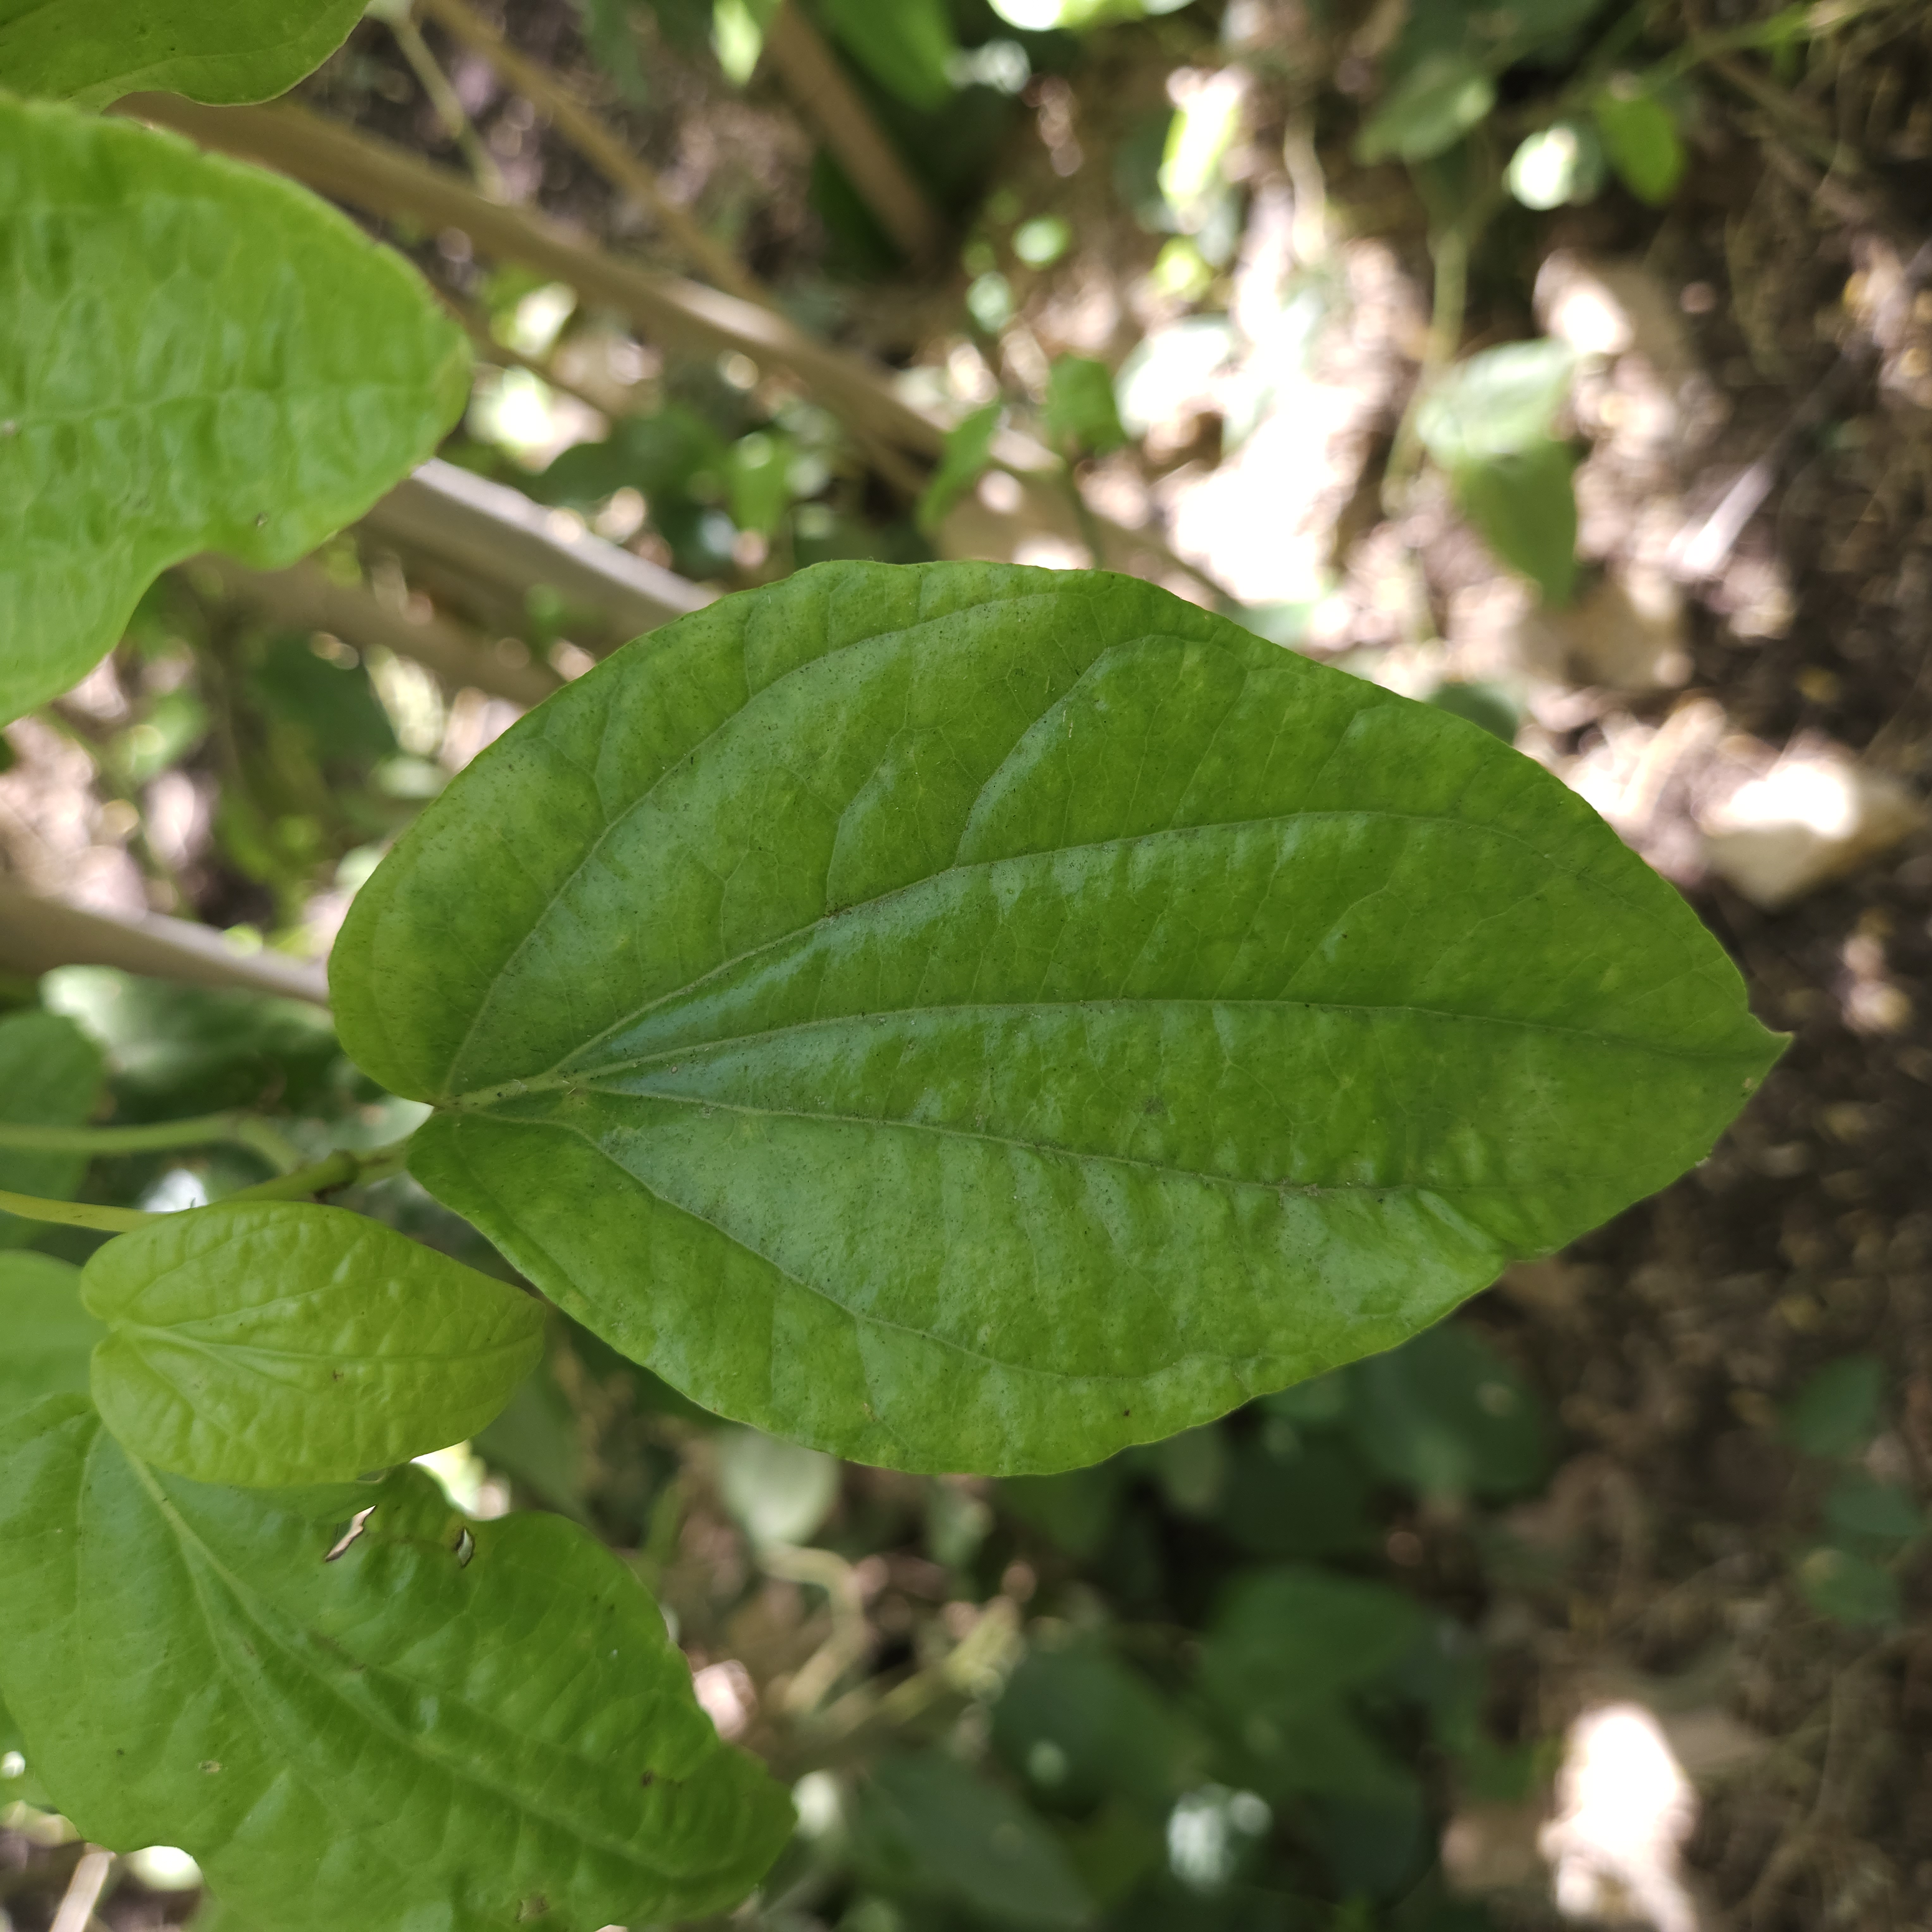
Label: Healthy